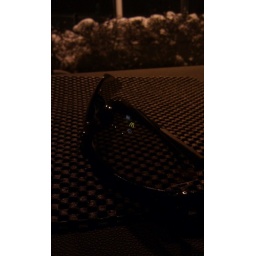
McDonalds logo in glasses mirror